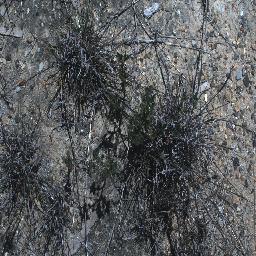
Label: negative